Bickenbach (Bergstr) station

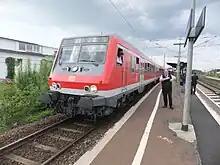
Regionalbahn service on the Main-Neckar Railway in Bickenbacher station running from Frankfurt to Heidelberg

57 regional services operated by Deutsche Bahn stop in Bickenbach (Bergstraße) each day.